Molot Bekas-M

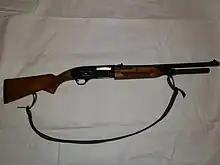
Molot Bekas-M

The Molot Bekas-M is a series of Russian pump-action shotguns manufactured by the Molot machine plant in Vyatskie Polyany, Kirov Oblast. The Bekas-M series comprises a wide variety of models, all of which share the same basic receiver and action, but differ in barrel length and choke options. Some models are sold in combination sets (with a single receiver and two barrels), some are supplied with a plastic pistol grip, and most models have a walnut stock and forearm. Its classical design and consistent quality, together with the availability of low-priced sets with two barrels, helped it to gain popularity among hunters and home-defense enthusiasts in Russia.